La Plata Museum

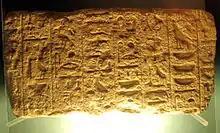
Fragment of the Temple of Aksha

Although the museum houses primarily South American themed exhibits, there is also an Egyptian exhibit that shows the reconstruction of the Aksha Temple. Because of the planned construction of a levee in the Nile river that would flood the zone, UNESCO, and the Sudanese, Egyptian and Argentine governments funded a reservation and investigation rescue mission. This resulted in three excavation campaigns carried out by Argentine archaeologists between 1961 and 1963. They excavated the temple of Ramesses II from the thirteenth century and in return for their work, the La Plata Museum received 300 items, 60 of which pertained to the temple of Ramesses II. The remaining items were found in an Egyptian tomb or other prehistoric sites and cemeteries. Dardo Rocha also donated three mummies dating from around 2,700 years ago that were conserved in their sarcophagi.